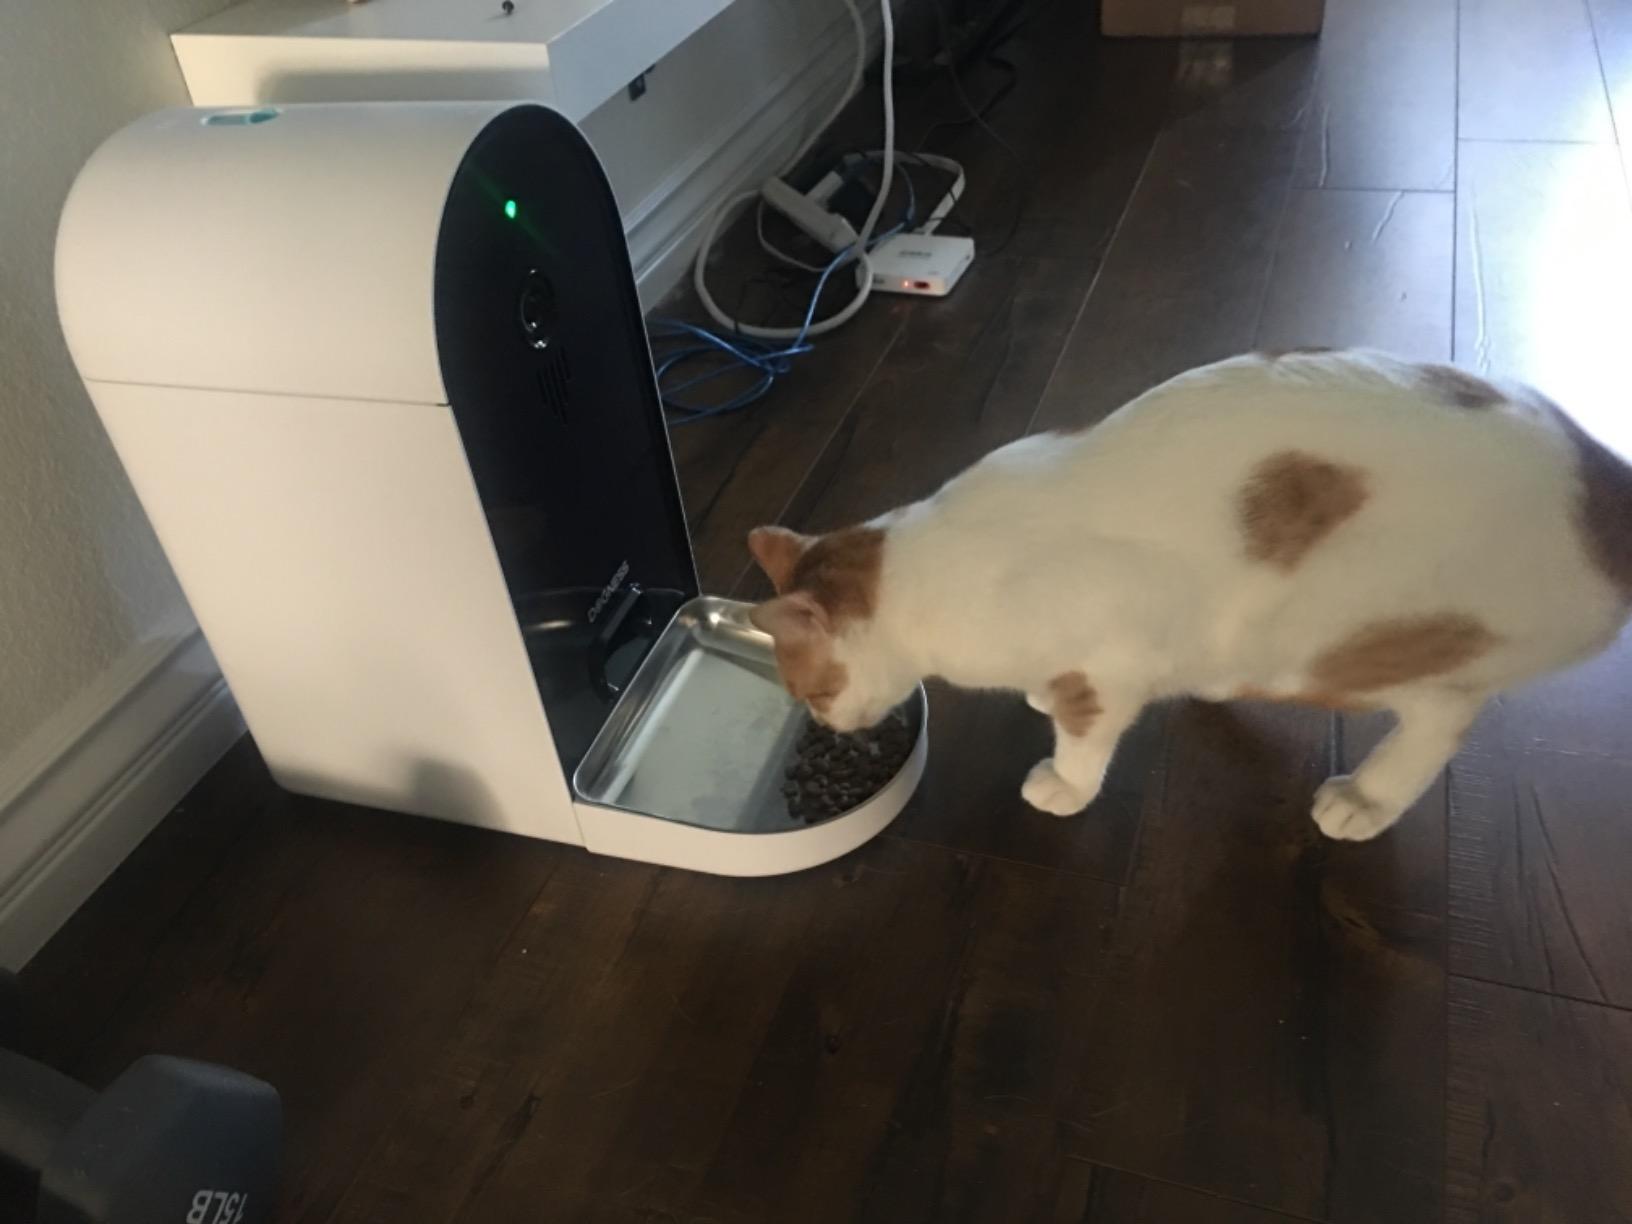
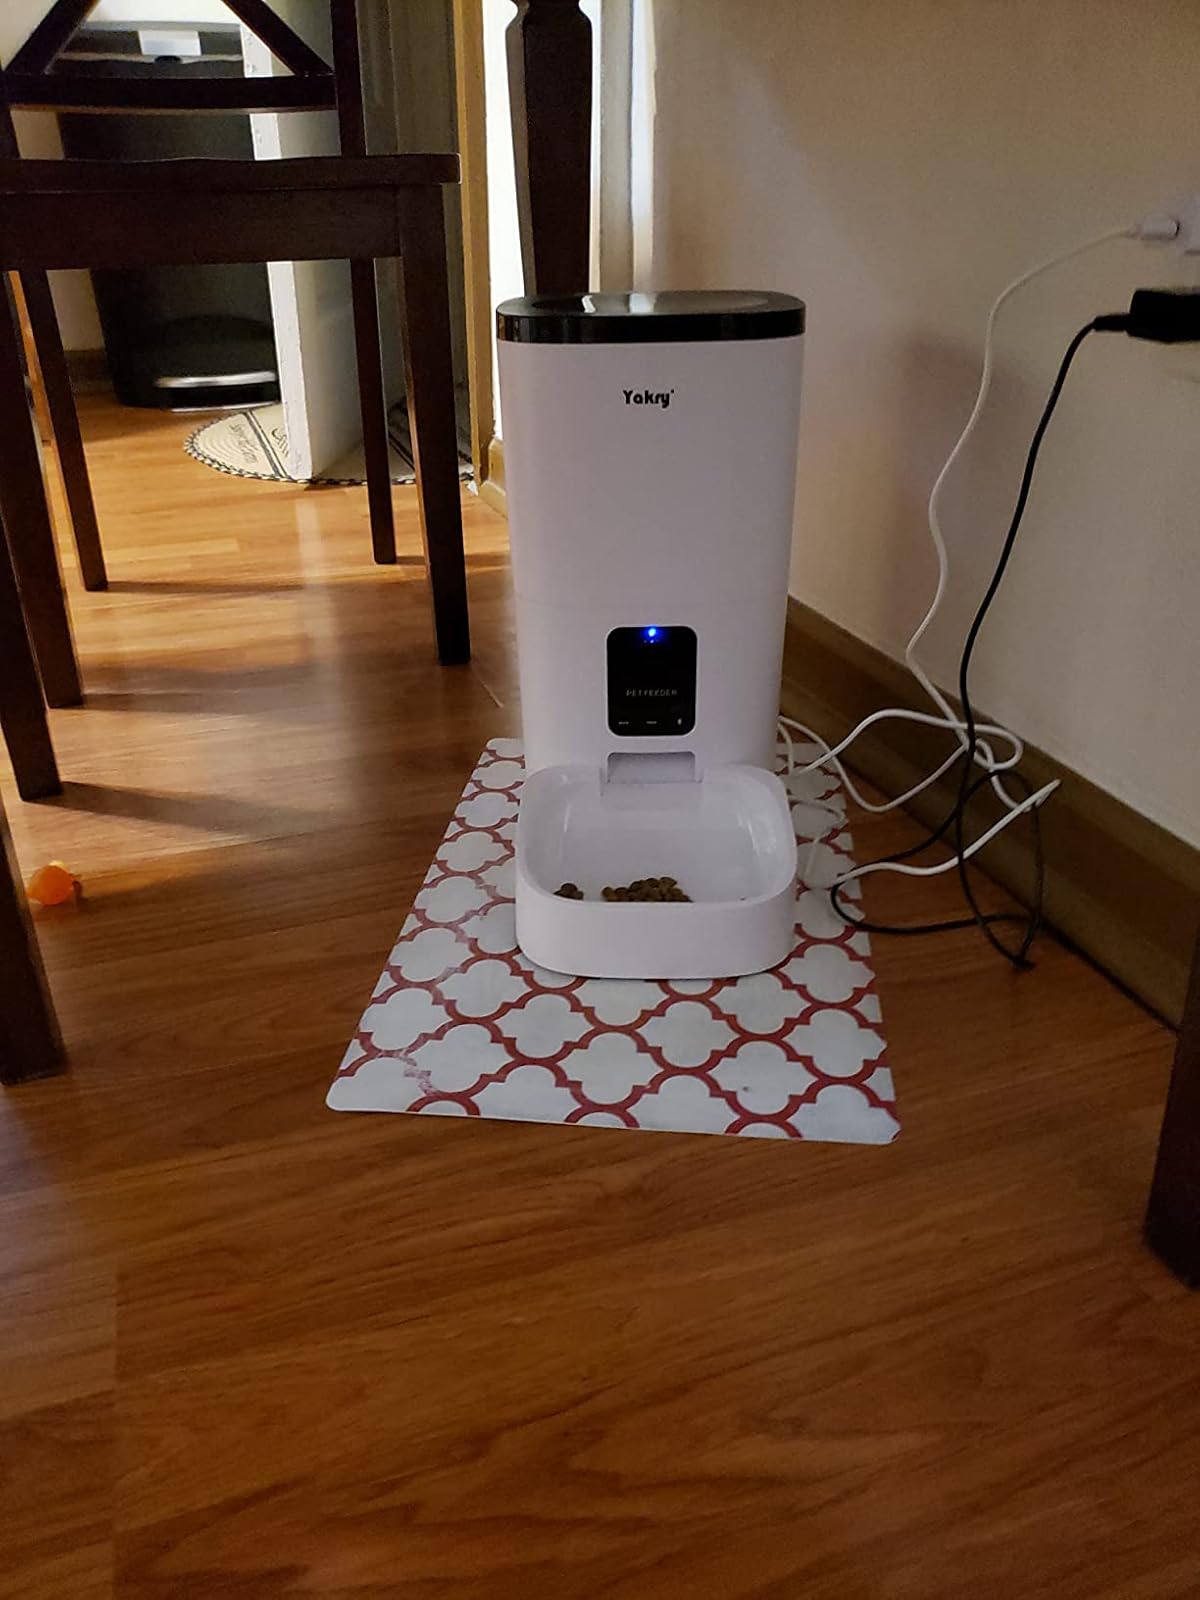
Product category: items_feeder
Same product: no